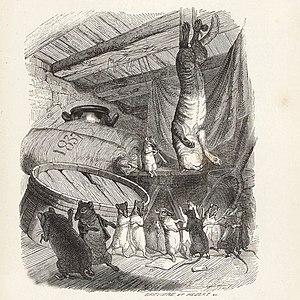
Le Chat et un vieux rat est la dix-huitième fable du livre III de Jean de La Fontaine situé dans le premier recueil des Fables de La Fontaine, édité pour la première fois en 1668.